Suzi Çelebi of Prizren

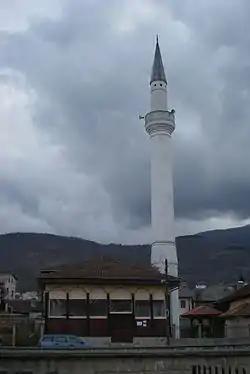
The Suzi Çelebi Mosque was built in 1523.

What is known from his early life, beside his birthplace in Prizren, today's Kosovo, is that he was born between 1455-1465. His real name was Muhammad-Effendi, son of Mahmud, son of Abdullah. Suzi was a pseudonym, meaning "blazing". Other names that he is referred with are Sûzî-i Rûmî, Sûzî-i Pürzerrînî, Mevlânâ Sûzî, Sozi Çelebi/Efendi/Baba. He founded a waqf in Prizren. He also lived a part of his life in Belgrade. The alternative name Naqshbandi Suzi indicates that he belonged to the Naqshbandi order of Sufism.